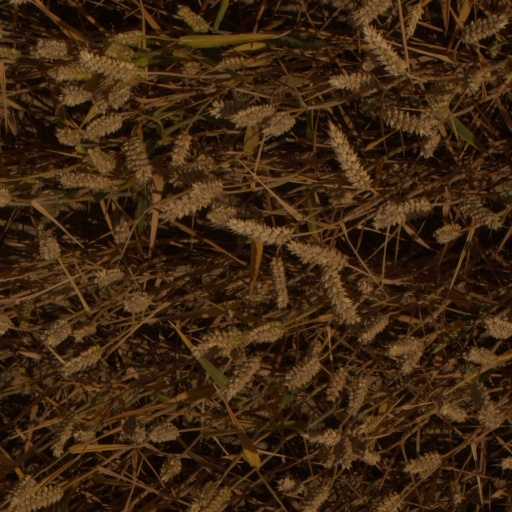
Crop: wheat